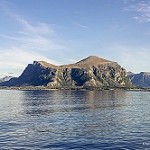
Label: sea